Anglo-Zulu War

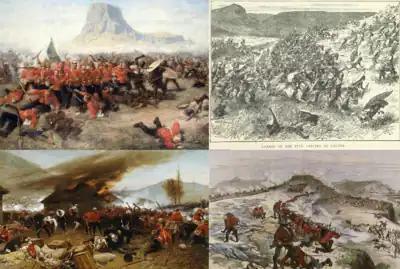
From top left clockwise: The Battle of Isandlwana, the charge of the 17th Lancers at Ulundi, the British defence of Kambula and the British defence of Rorke's Drift

The Anglo-Zulu War was fought in present-day South Africa from January to early July 1879 between forces of the British Empire and the Zulu Kingdom. Two famous battles of the war were the Zulu victory at Isandlwana and the British defence at Rorke's Drift.